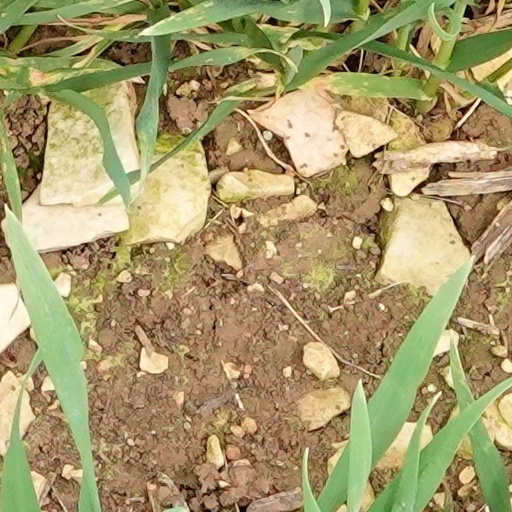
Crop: wheat